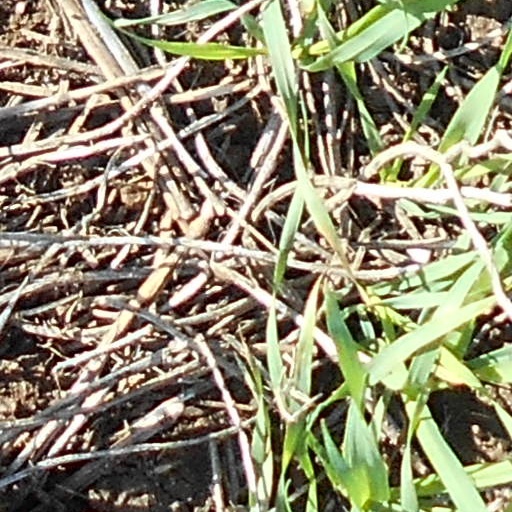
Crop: wheat